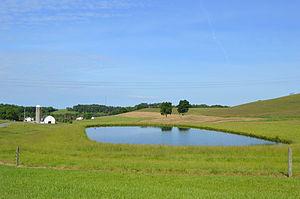
Perry Township est un township, situé au sud-ouest du comté de Clarion, aux États-Unis. En 2010, il comptait une population de 947 habitants.